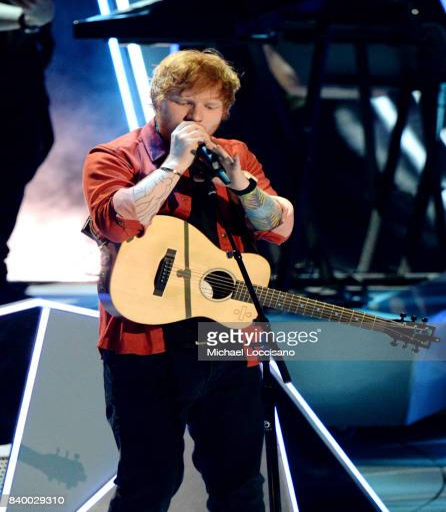
pop artist performs onstage during awards